LaFollette, Tennessee

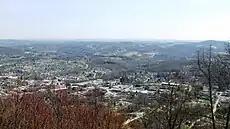
View of LaFollette from an overlook along the Cumberland Trail

Of the 3,422 households, 26.5% had children under 18 living with them, 39.8% were married couples living together, 17.9% had a female householder with no husband present, and 37.6% were not families. About 34.5% of all households were made up of individuals, and 17.5% had someone living alone who was 65 or older. The average household size was 2.24, and the average family size was 2.86.